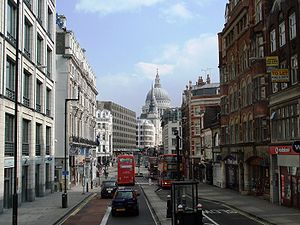
Fleet Street
Fleet Street i 2008.
Fleet Street er en gade i London, der blev kendt fordi den husede de mest kendte engelske aviser.